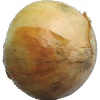
Label: white_onion